Nuclear power in Germany

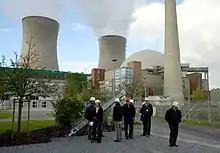
The Grafenrheinfeld Nuclear Power Plant in Germany, which was shut down in 2015

Nuclear power was used in Germany from the 1960s until it was fully phased out in April 2023.